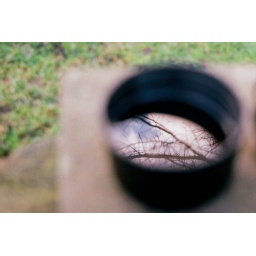
some sky in the mug